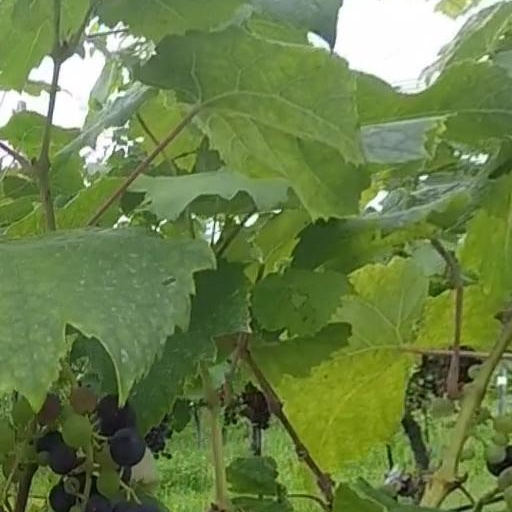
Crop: grape